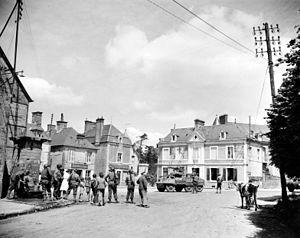
Sainte-Marie-du-Mont est une commune française, située dans le département de la Manche en région Normandie, peuplée de 720 habitants.